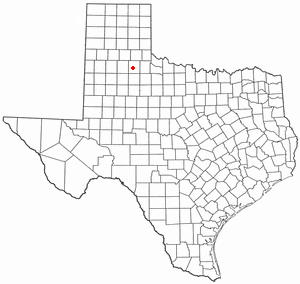
La ville américaine de Matador est le siège du comté de Motley, dans l’État du Texas. Lors du recensement de 2000, elle comptait 740 habitants.